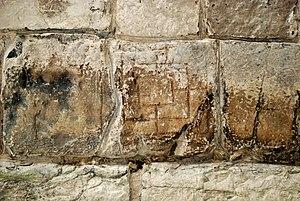
Belgique - Province de Namur - Église Saint-Maurice de Sclayn - Pierre gravée de la base de la tour occidentale
L'église Saint-Maurice est une église romane située à Sclayn, section de la commune belge d'Andenne, en province de Namur.